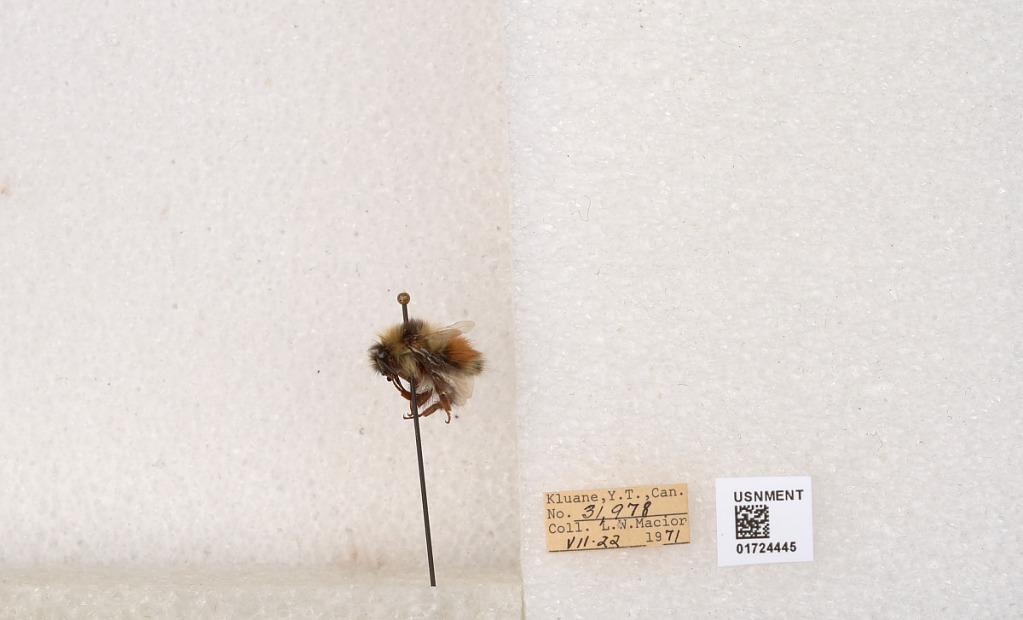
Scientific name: Bombus (Pyrobombus) sylvicola Kirby
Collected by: L. Macior
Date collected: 1971-7-22
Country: Canada
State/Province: Yukon Territory
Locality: Kluane National Park and Reserve
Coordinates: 60.7493, -139.504